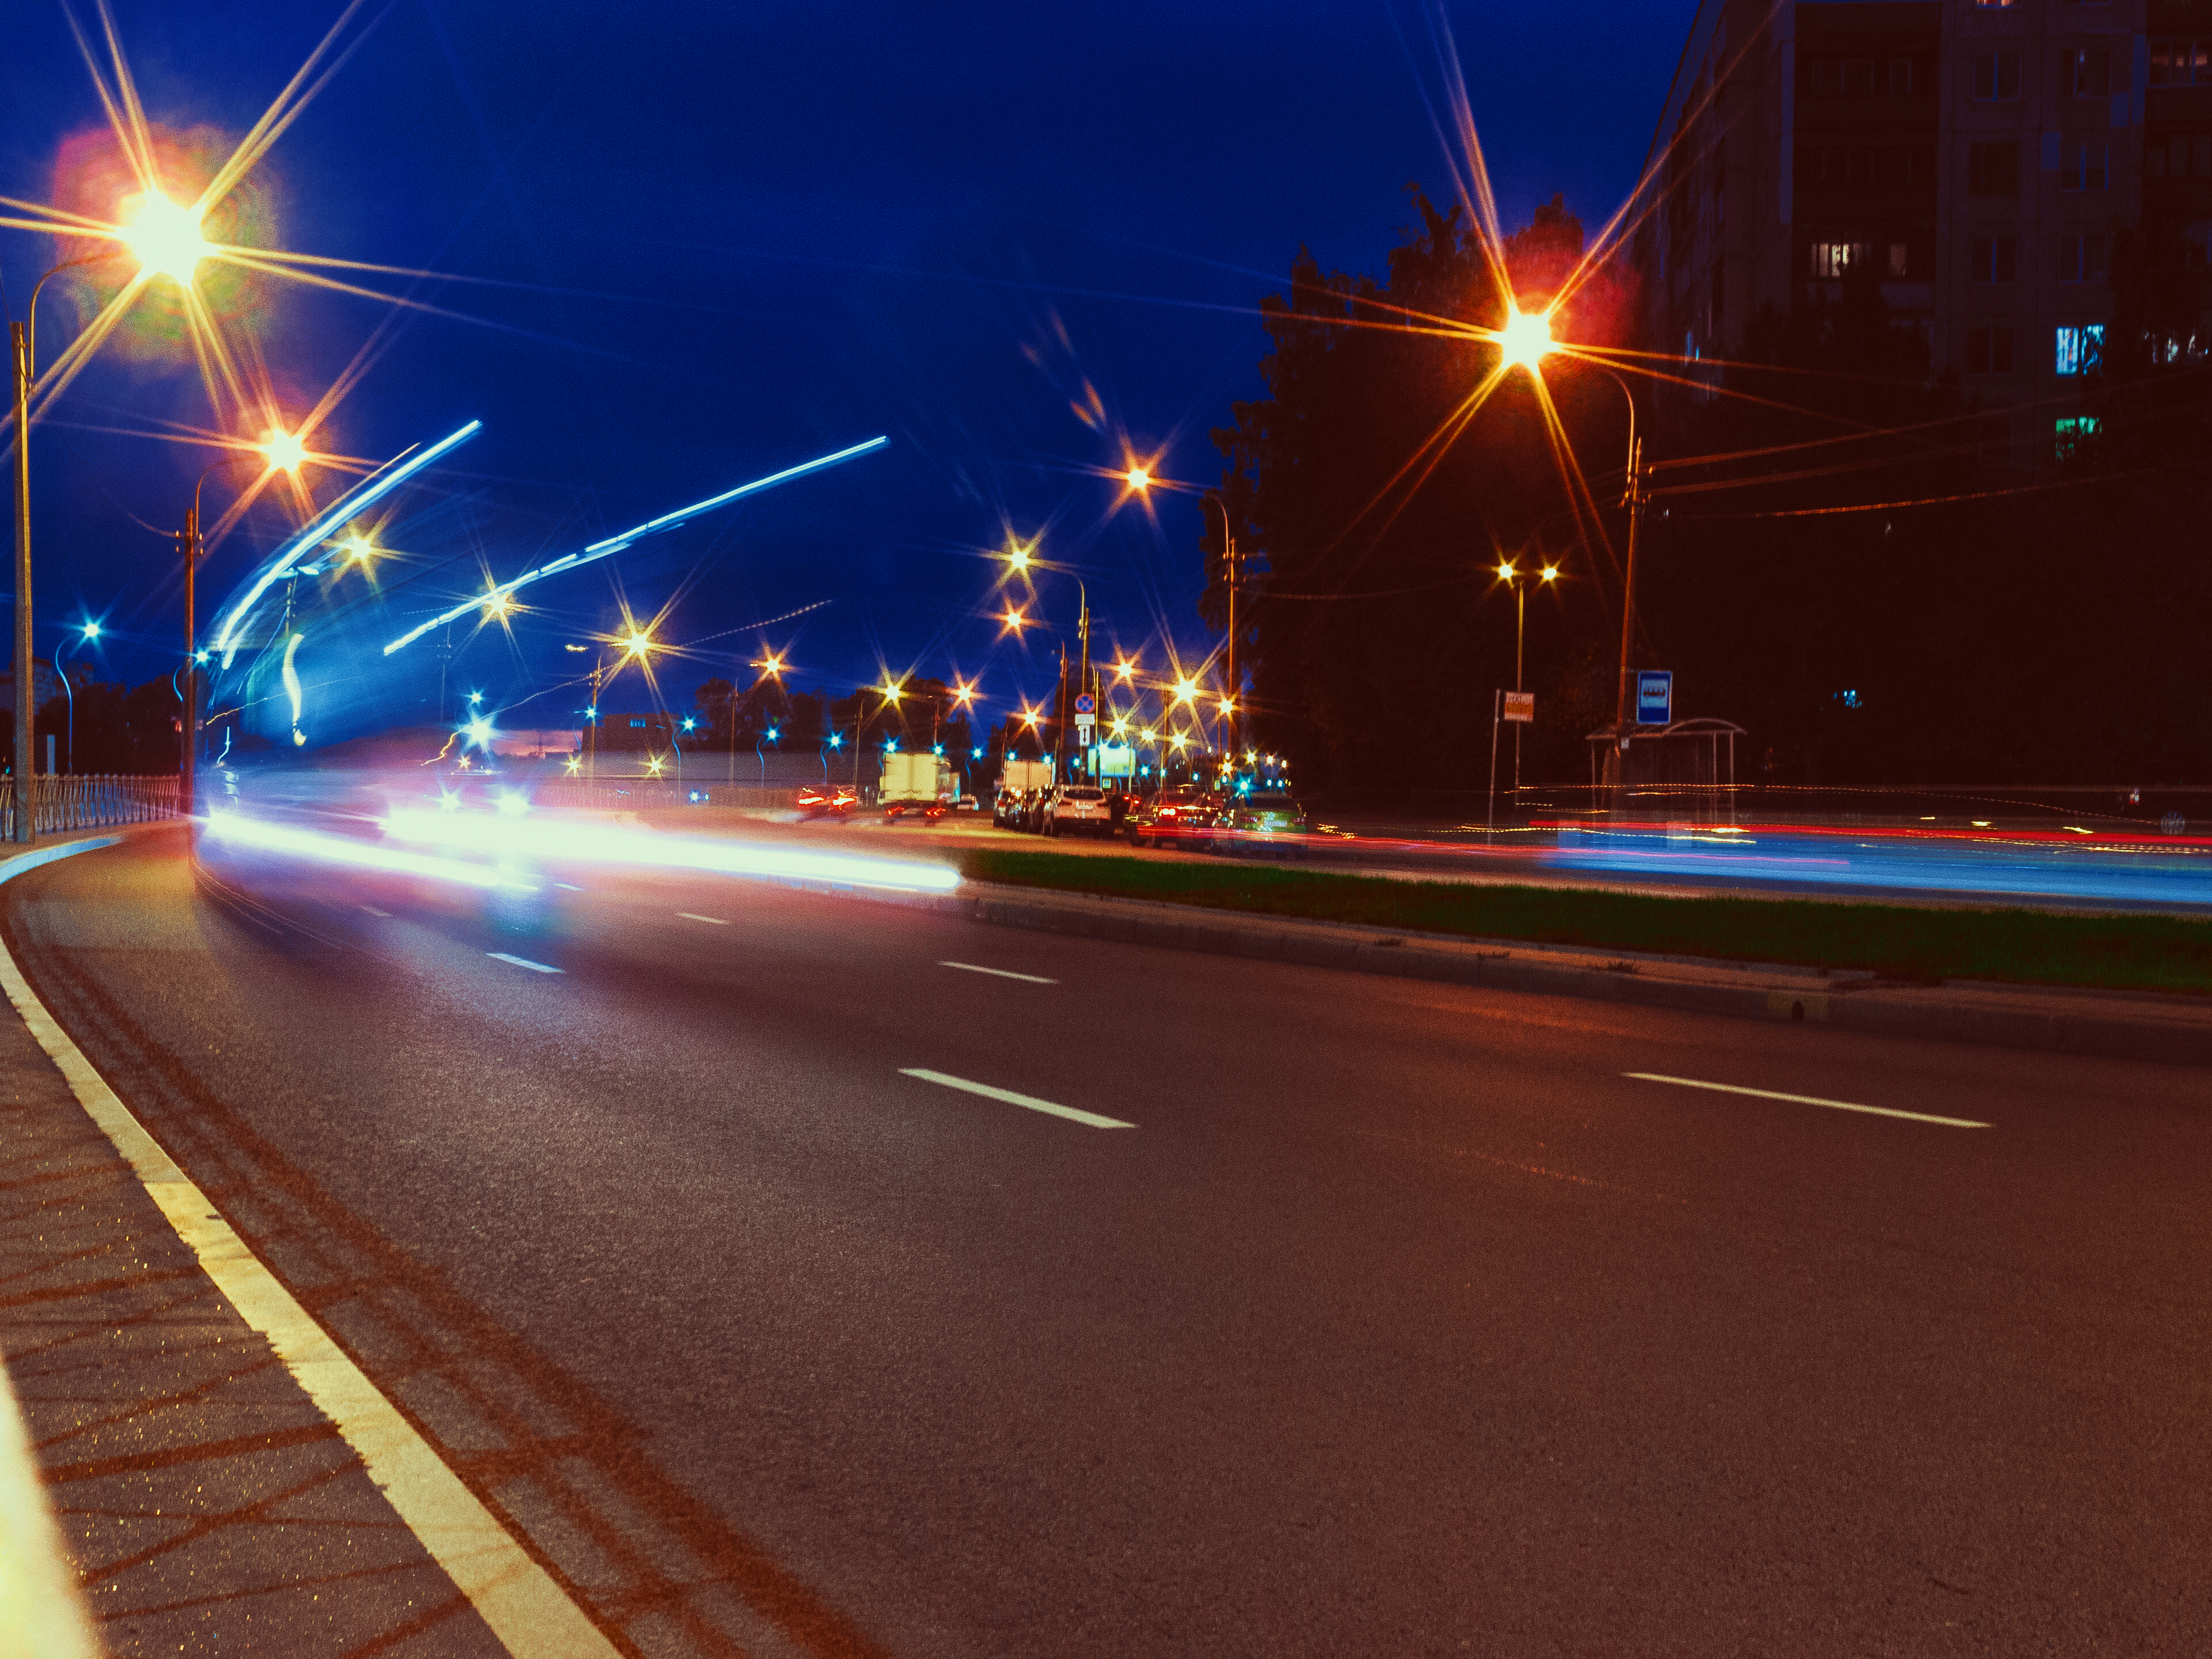
images, sky, street light, automotive lighting, light, infrastructure, road surface, asphalt, mode of transport, electricity, thoroughfare, headlamp, road, midnight, lens flare, city, signaling device, metropolis, public utility, darkness, traffic, street, electric blue, highway, lane, intersection, evening, shoulder, light fixture, Security lighting, nonbuilding structure, freeway, electrical supply, night, tar, dusk, tree, transport, overhead power line